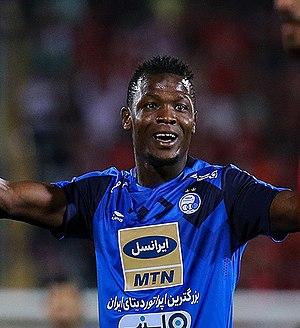
Alhaji Gero, né le 10 octobre 1993, est un footballeur nigérian. Il évolue au poste d'attaquant avec le club d'Östersunds FK.